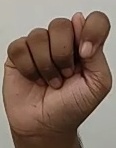
ASL sign: T